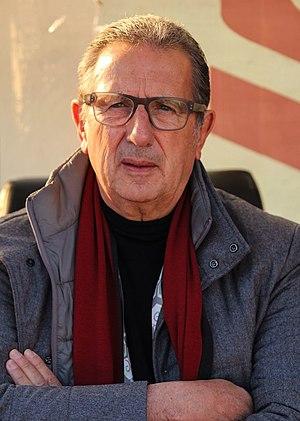
L'équipe d'Algérie de football est l'équipe nationale qui représente l'Algérie dans les compétitions internationales masculines de football, sous l'égide de la Fédération algérienne de football. Elle a pour surnom Les Fennecs et pour mascotte un fennec, petit renard des sables aux sens aiguisés très répandu en Algérie.